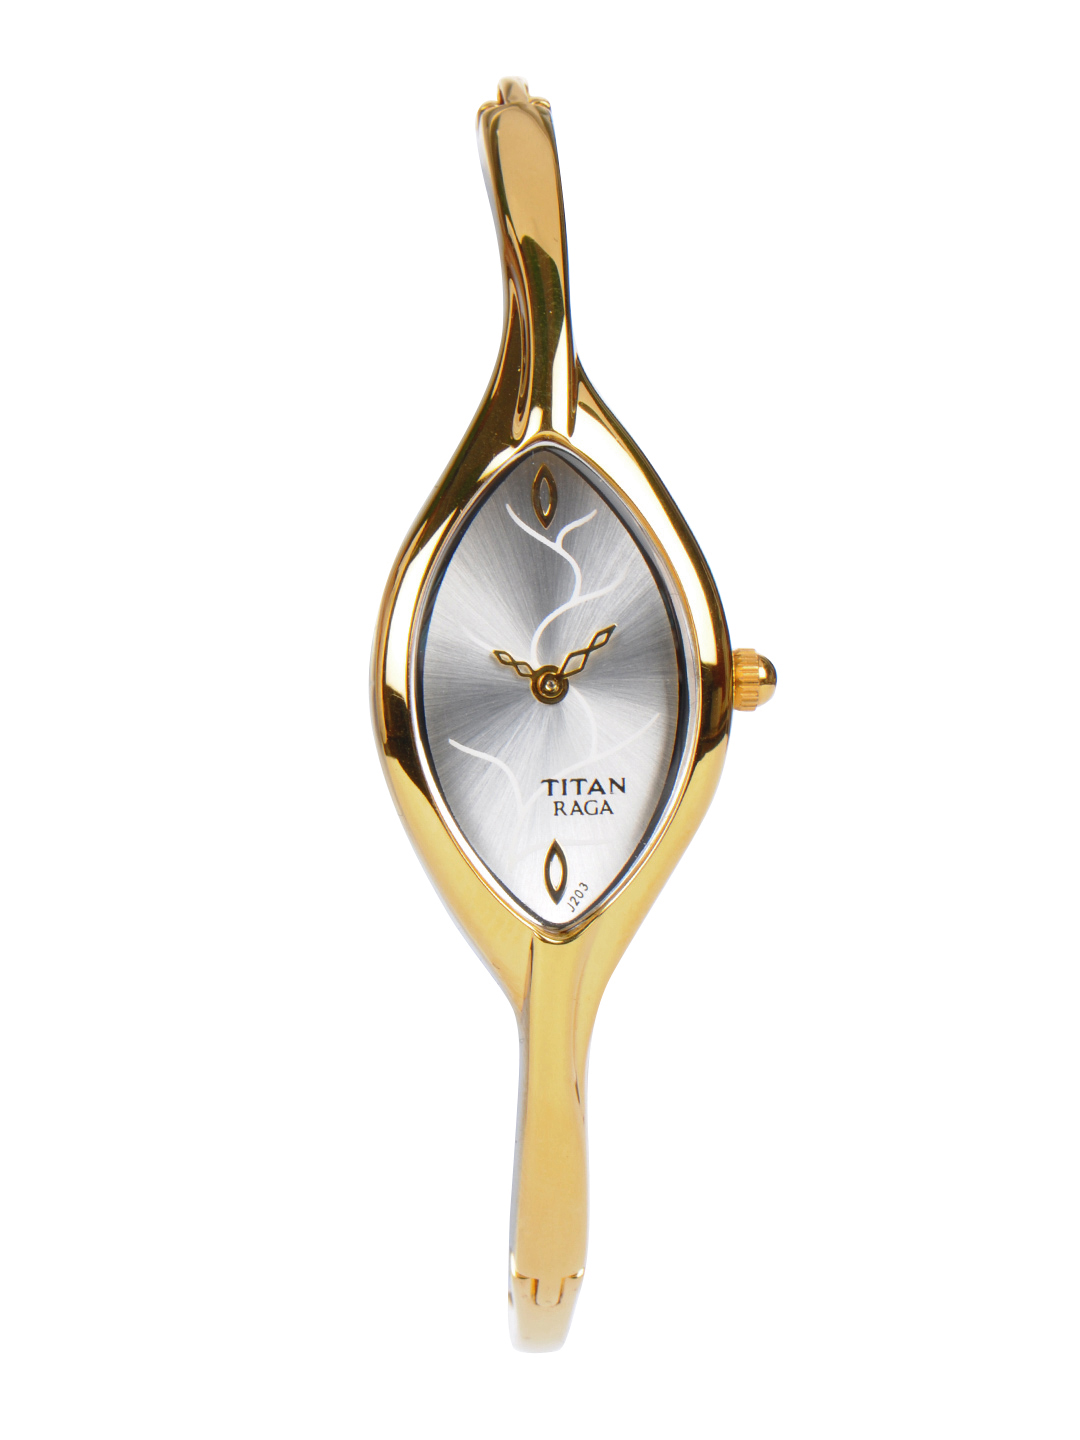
Titan Women Raga Silver Dial Watch
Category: Accessories / Watches / Watches
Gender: Women
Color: Silver
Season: Winter 2016
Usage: Casual